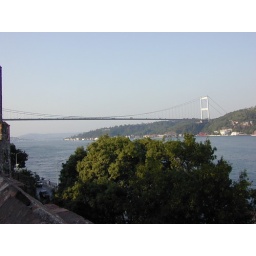
bridge over troubled water